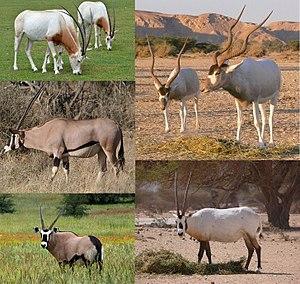
Les hippotraginés sont une sous-famille de mammifères ruminants de la famille des bovidés.